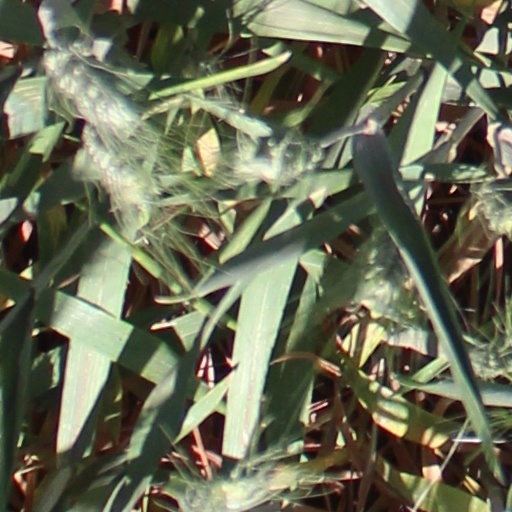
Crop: wheat